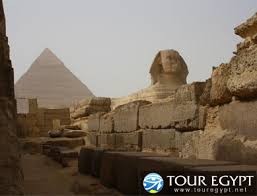
Landmark: Pyramids of Giza